Describe the emotion expressed in this image:  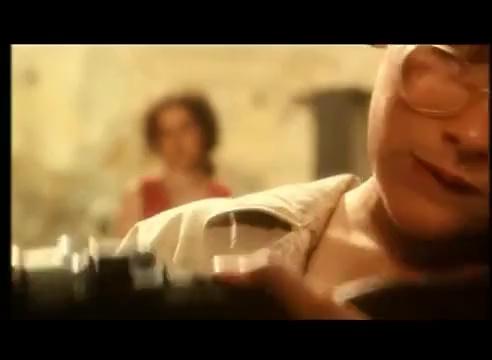
This person displays Fear, valence and arousal with low intensity.